No. 7 Squadron RAF

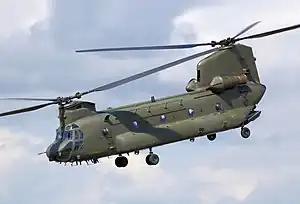
An RAF Chinook HC2 during 2008

On 2 June 1994, a No. 7 Squadron Chinook HC2 ("ZD576") crashed into the Mull of Kintyre while carrying 25 senior members of the British security forces from RAF Aldergrove near Belfast to Inverness. All passengers and the four crew were killed.